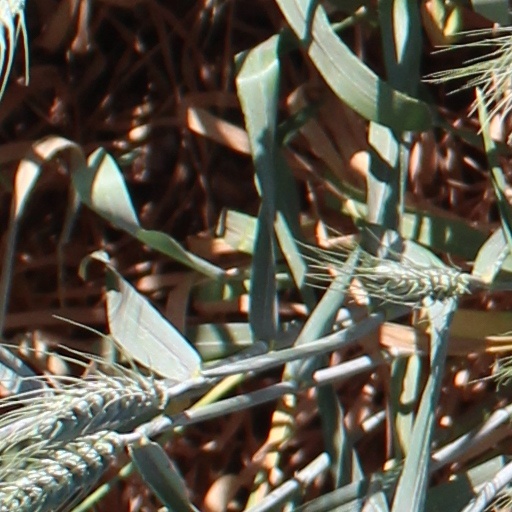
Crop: wheat